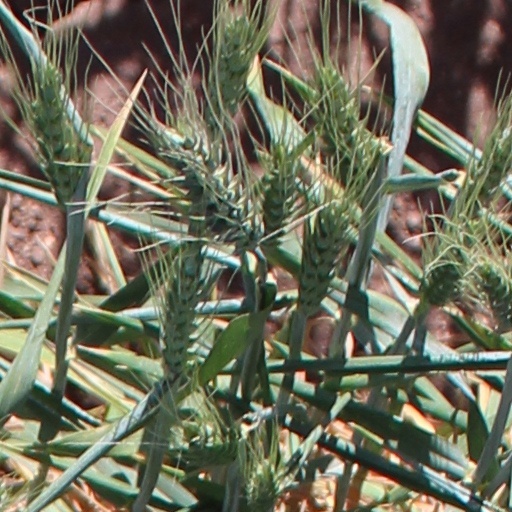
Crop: wheat